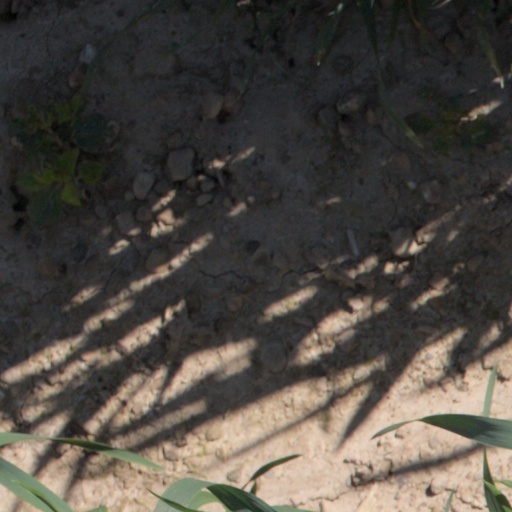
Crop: wheat